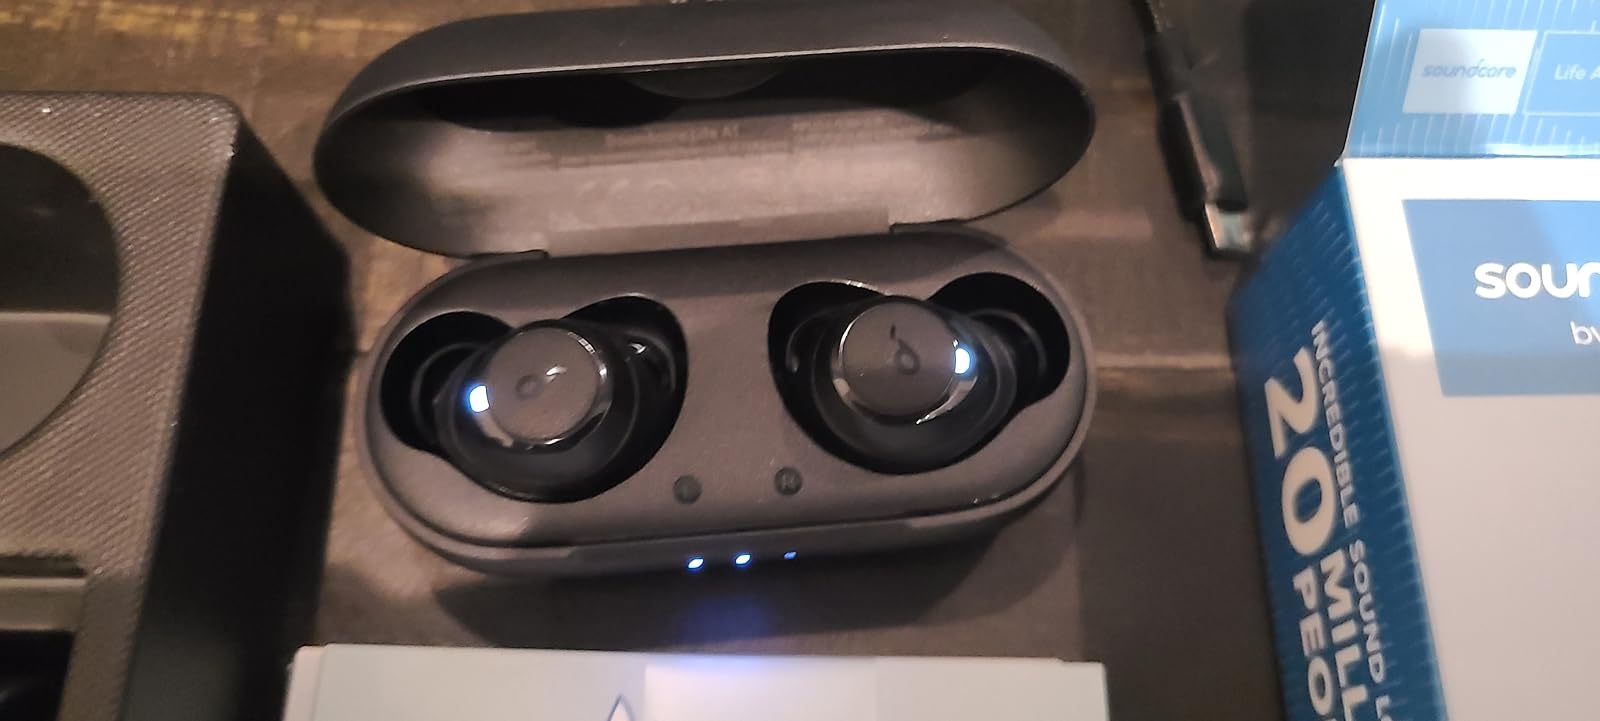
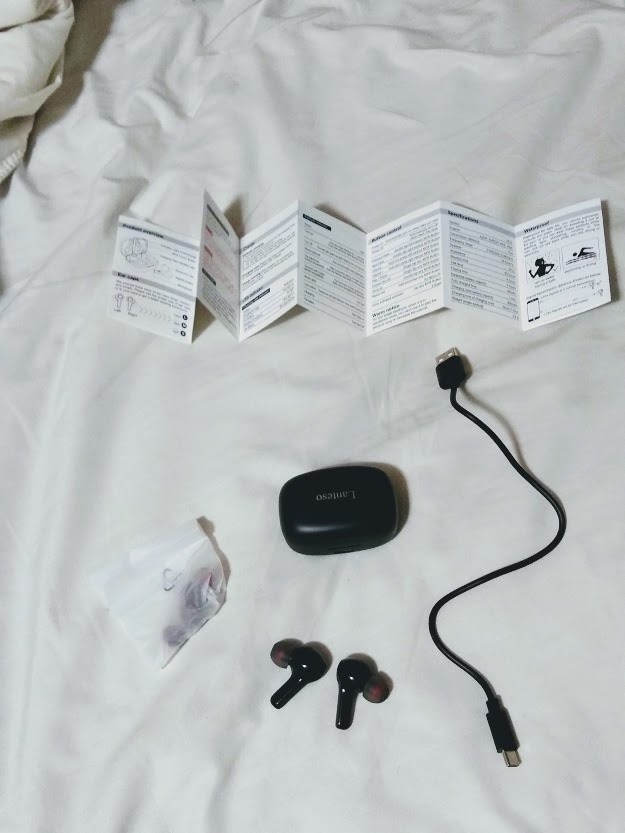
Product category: earbuds
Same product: no